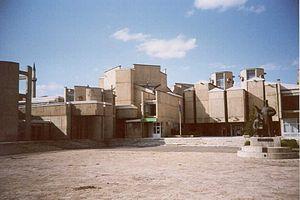
L’université Saints-Cyrille-et-Méthode de Skopje est la plus grande université de la Macédoine du Nord. Elle porte le nom des saints Cyrille et Méthode, inventeurs du glagolithique et évangélisateurs des Slaves. Elle compte 25 220 étudiants, dont 700 étudiants étrangers, pour 2 390 professeurs.